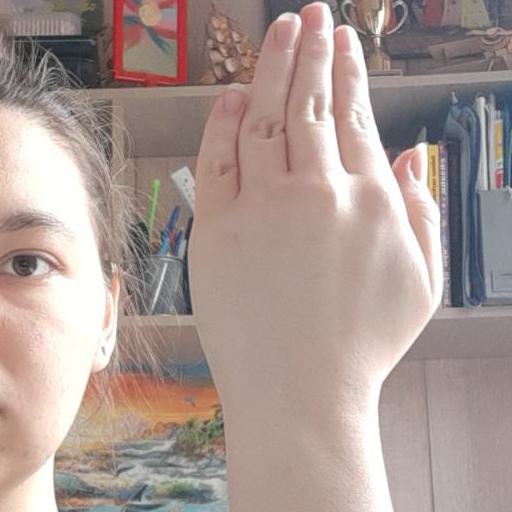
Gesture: stop_inverted